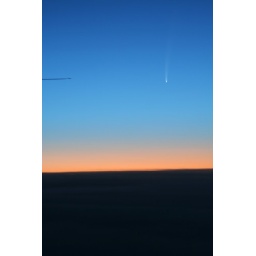
Race against the clock for this plane that tries to &amp;quot;catch&amp;quot; the comet...